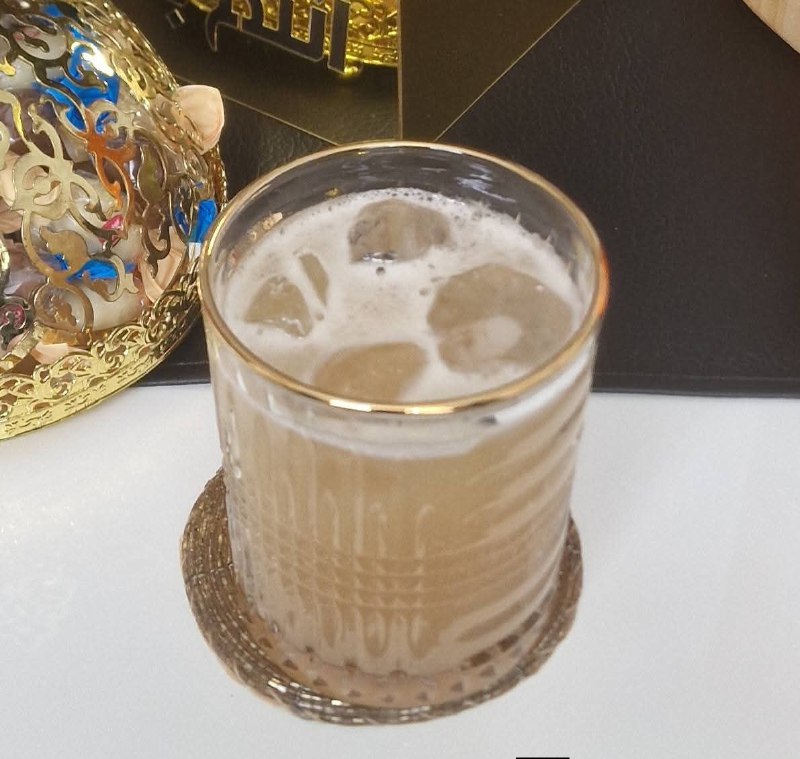
الوصف بالفصحى: مشروب التمر المخمَّر مع قطع الثلج
الوصف بالعامية السودانية: كباية شربوت بلح مع التلج
التصنيف: Food & Drinks